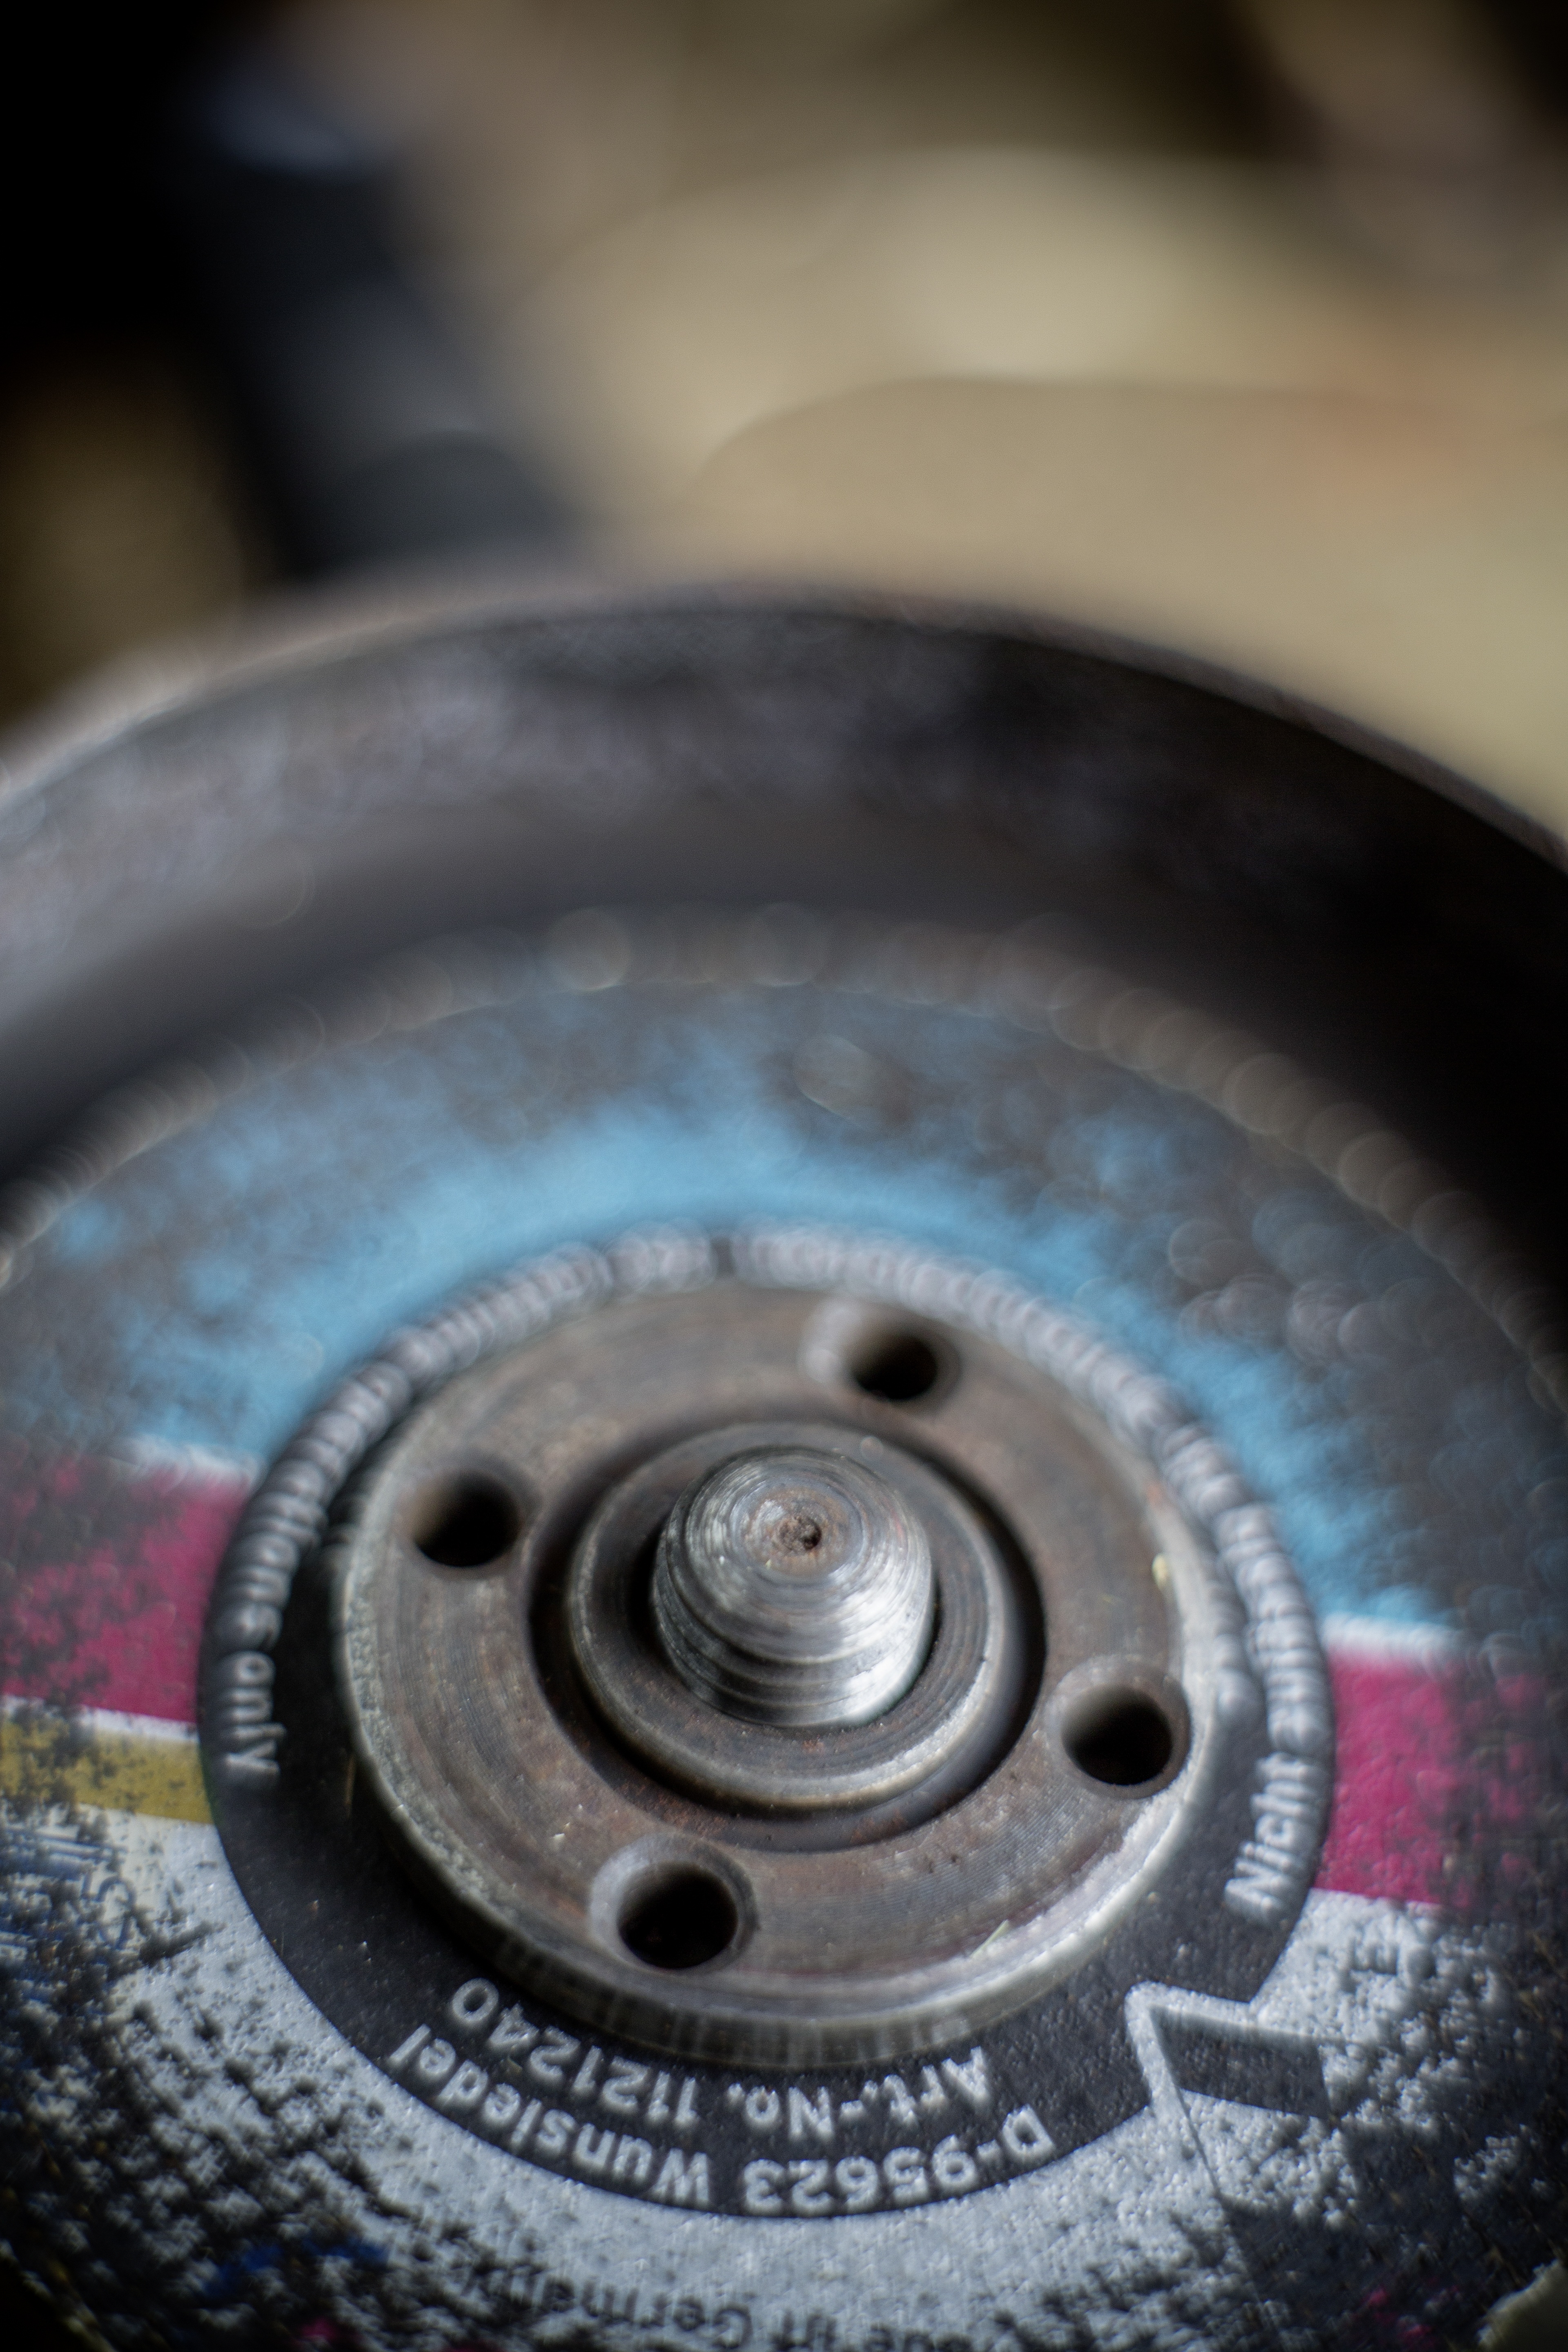
wheel, tool, workshop, spoke, industry, craft, steering wheel, tire, cut, rim, flex, locksmith, schneider, sever, auto part, separate, cut through, separator, automotive tire, electro flex